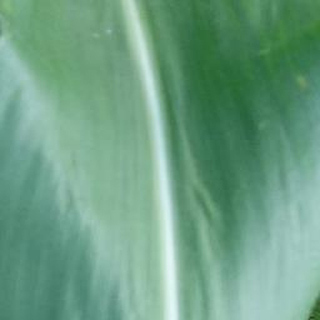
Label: healthy_corn